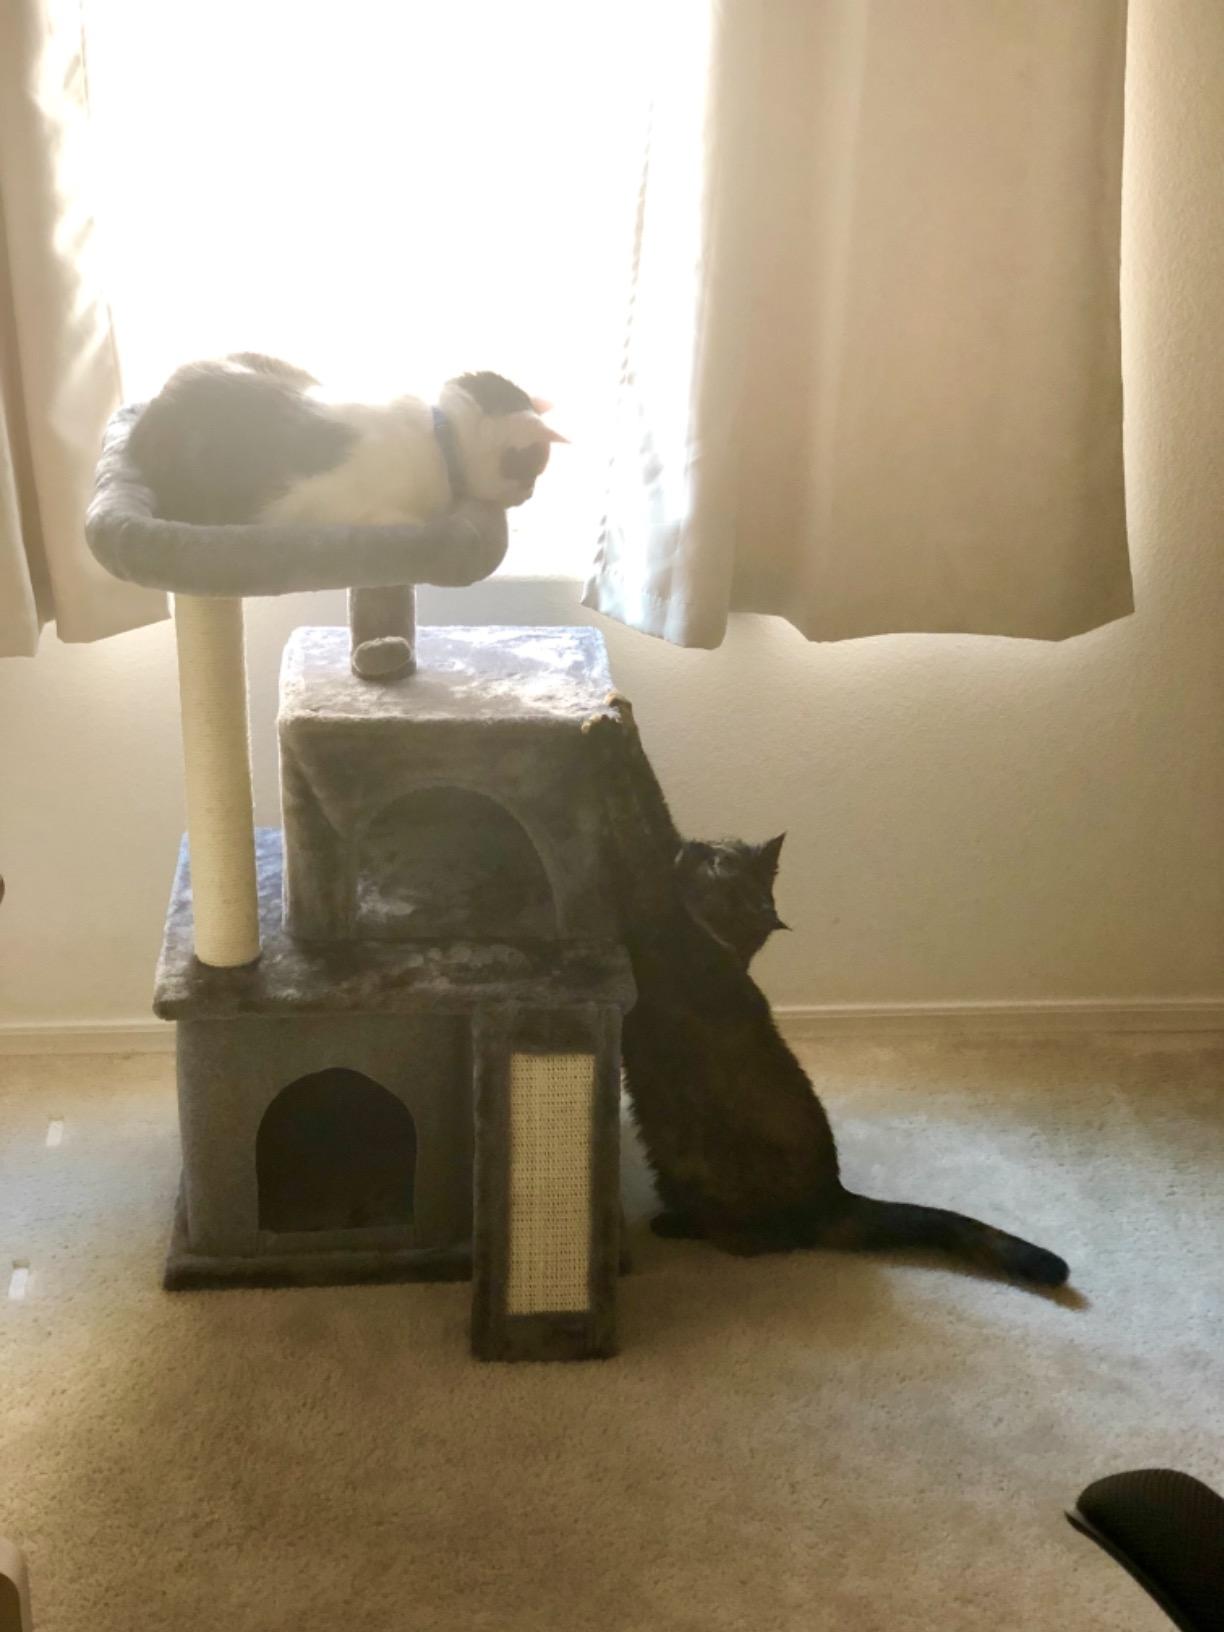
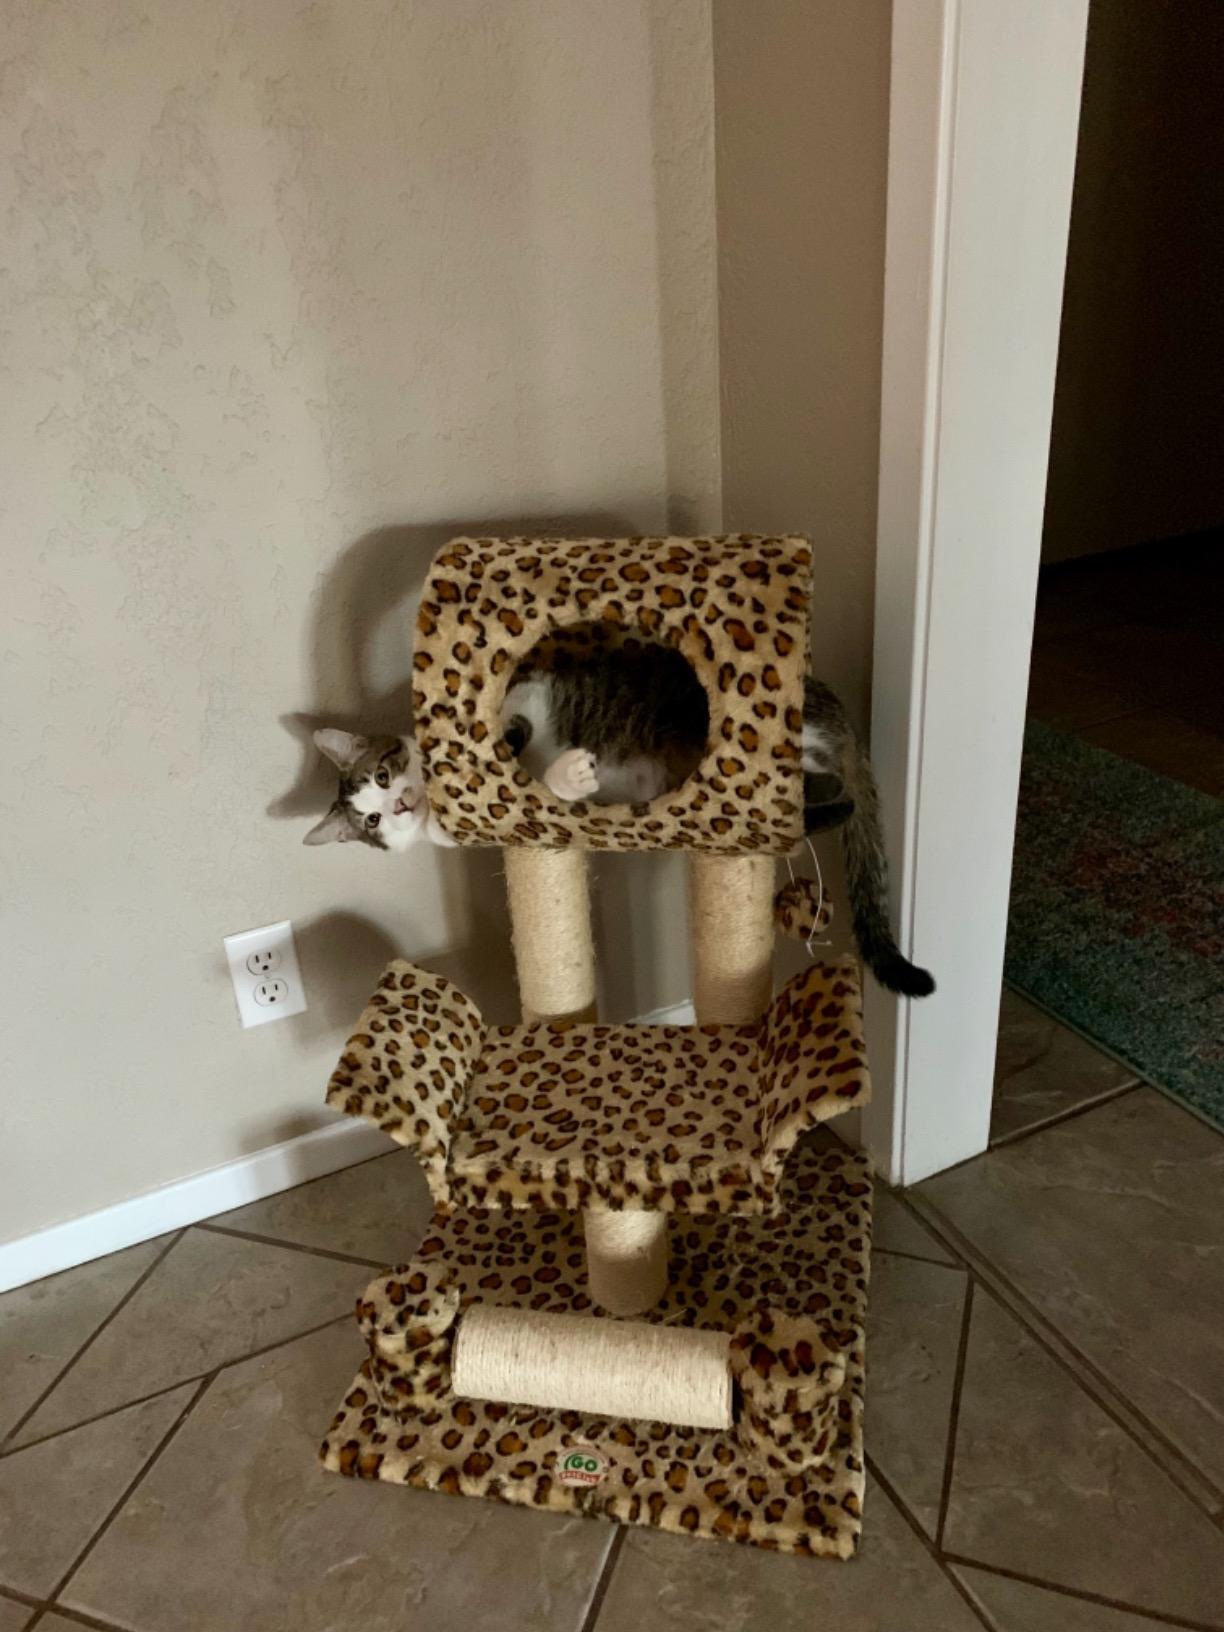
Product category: items_cat tree
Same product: no